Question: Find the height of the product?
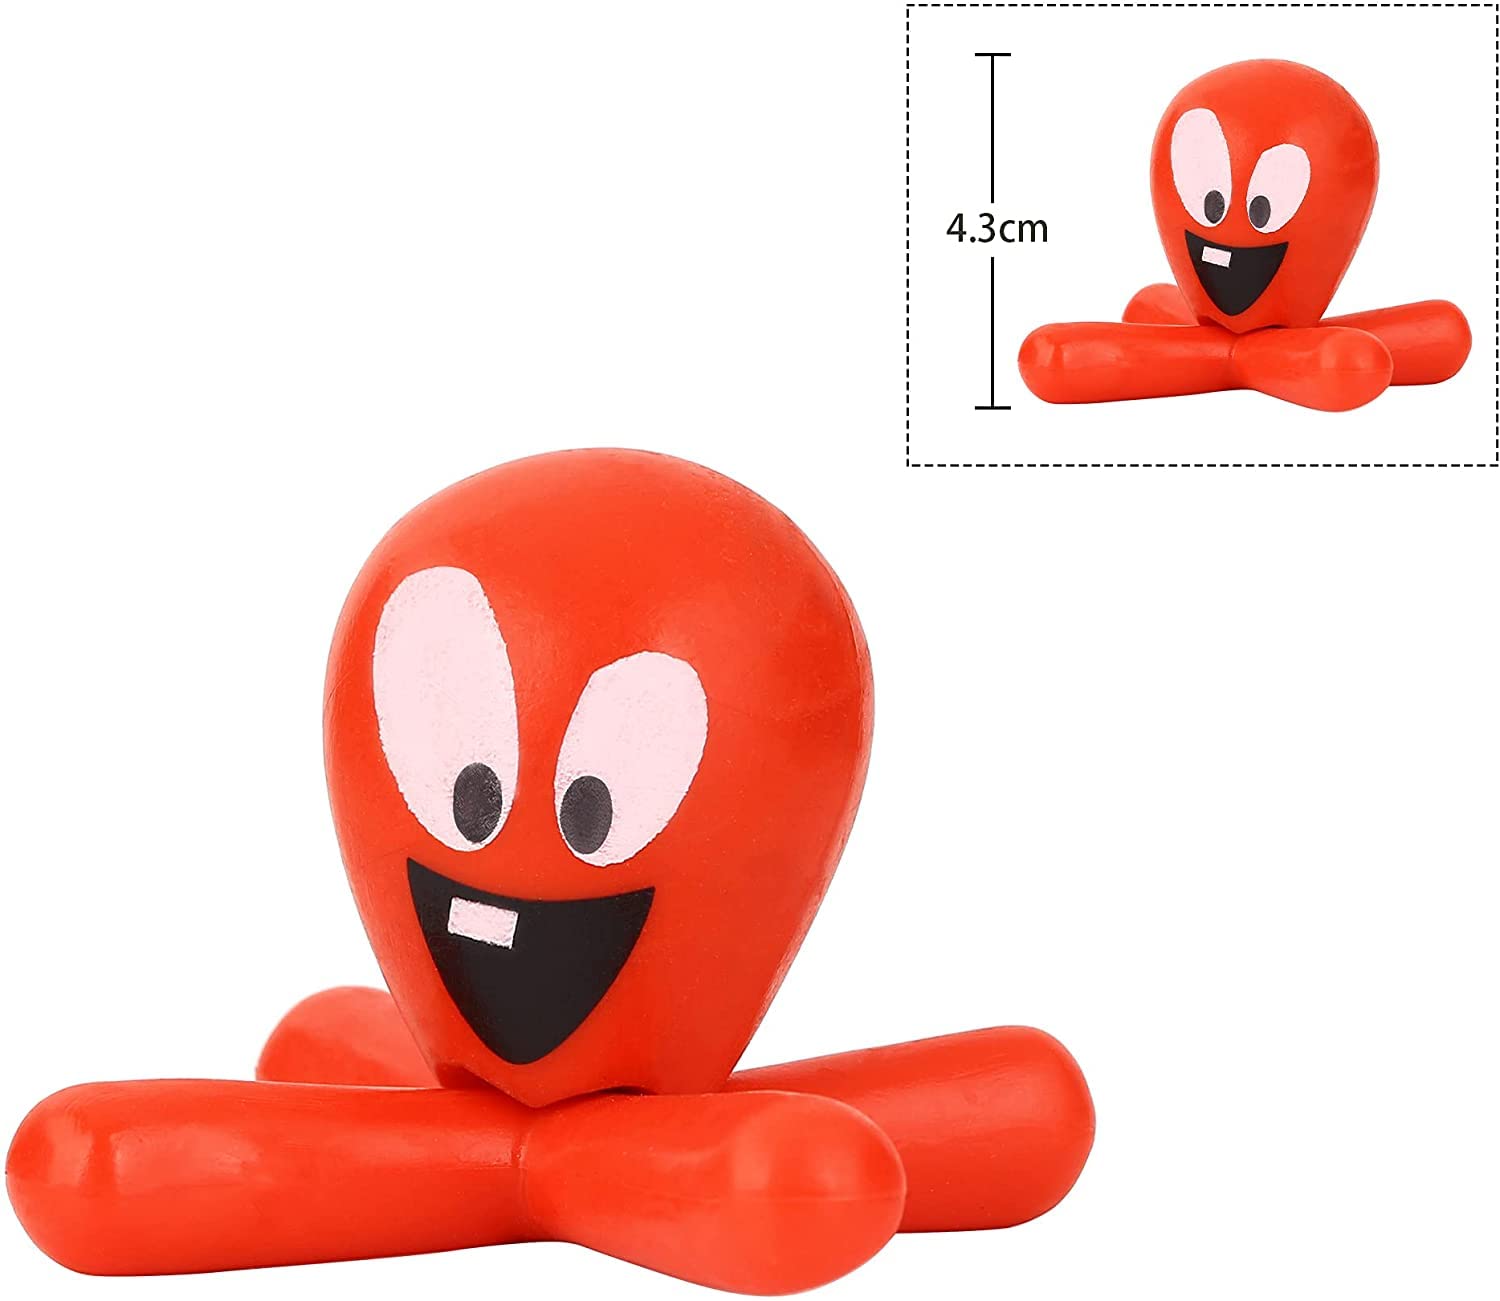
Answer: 4.3 centimetre